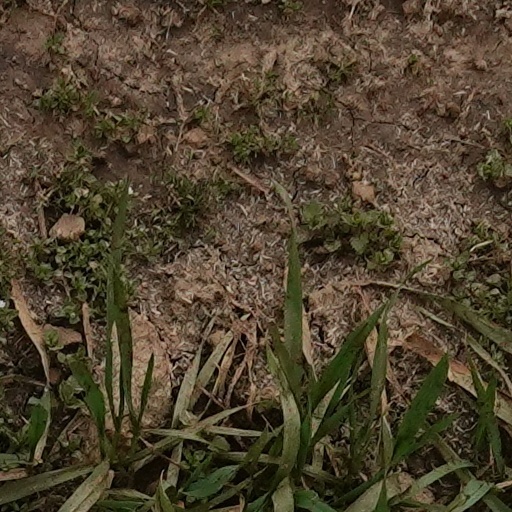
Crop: wheat